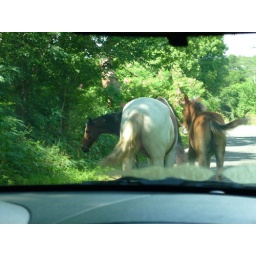
"Wild" horses on the road in Vieques